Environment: lab
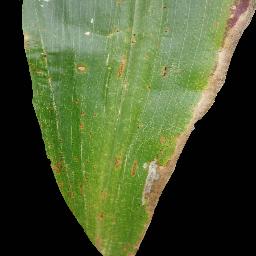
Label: common_rust